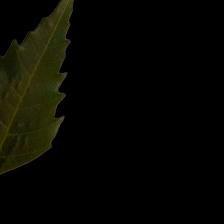
Plant: Neem